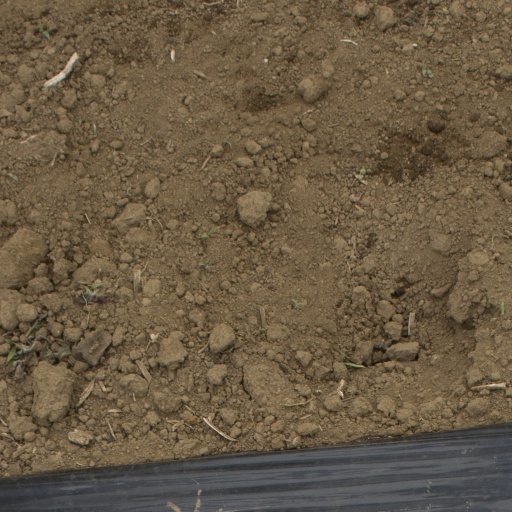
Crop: Jerusalem artichoke